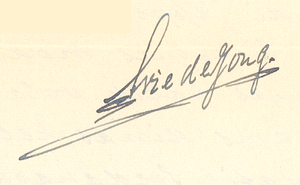
Arie de Jong
Dokant Arie de Jong var en hollandsk entusiast og reformator af sproget Volapük af Johann Martin Schleyer, med hvis hjælp de Volapük bevægelse fik ny styrke i Holland. Han ikke bare ændret Volapük, men også begyndte Volapükaklub Valemik Nedänik og grundlagde Diläd valemik Feda Volapükaklubas. Han grundlagde og redigeres Volapükagased pro Nedänapükans, en uafhængig avis i Volapük, der løb for 30 år. Han skrev Gramat Volapüka, en grammatik af sproget helt i Volapük, og en tysk-volapük ordbog, Wörterbuch der Weltsprache. Han oversatte det Nye Testamente til Volapük fra græsk, samt mange andre dele af litteraturen. Arie de Jong betragtes som den vigtigste Volapükist af en ny tidsalder Volapük historie.